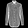
Label: Shirt